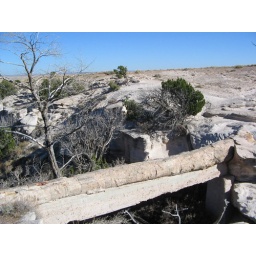
This was a petrified wooden log bridge in the middle of the painted dessert.